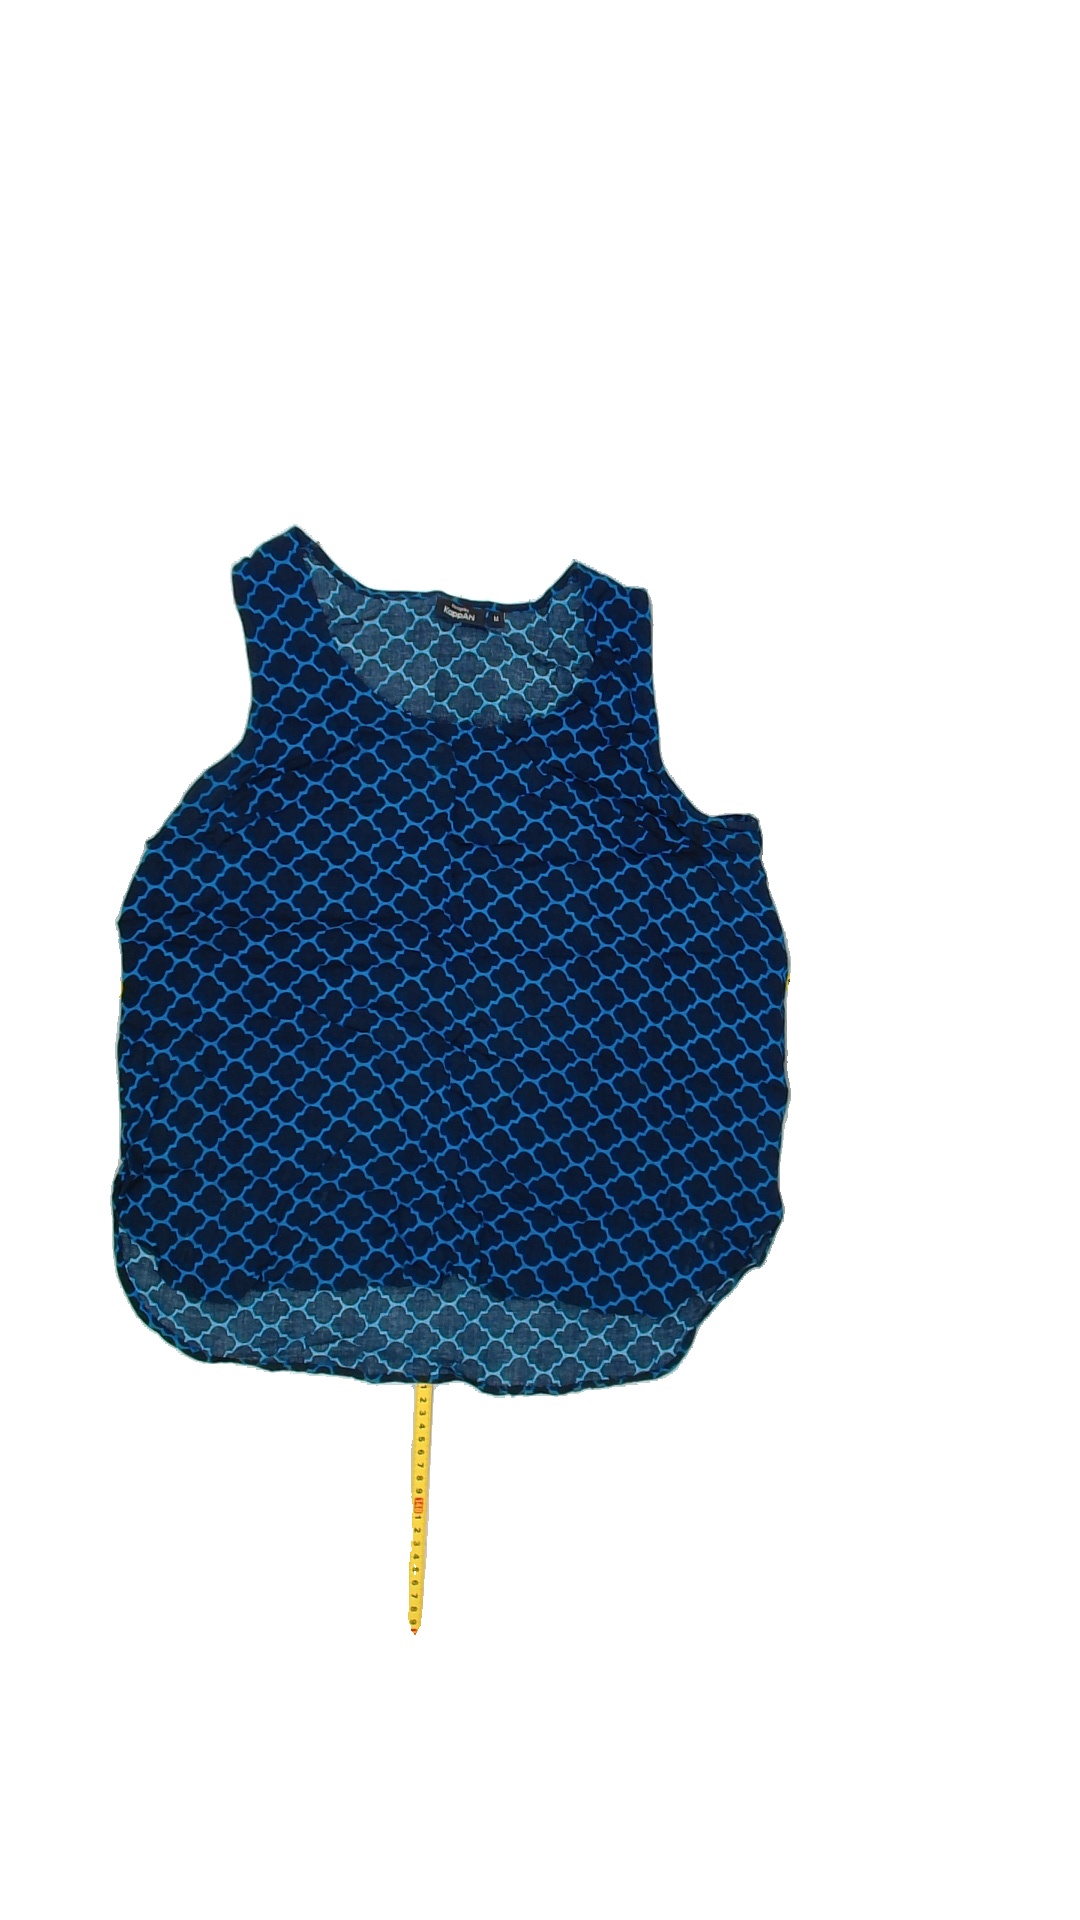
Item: Tank Top (Ladies)
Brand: Kappahl
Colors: Blue
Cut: Regular, C-collar
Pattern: Geometric print
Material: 100%viscose
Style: No trend
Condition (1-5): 3
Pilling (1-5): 5
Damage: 0
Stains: Yes
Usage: Export
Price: <50